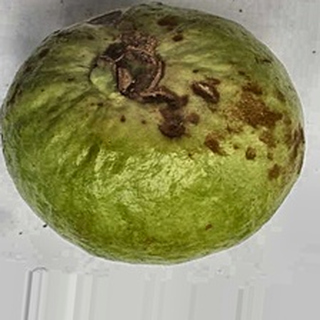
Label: guava_anthracnose